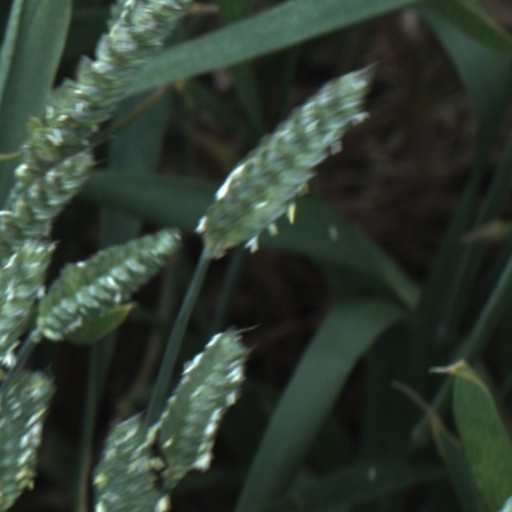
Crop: wheat